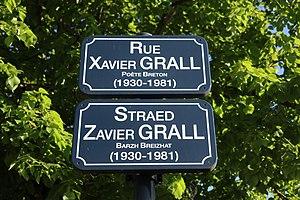
Plaques de rue à Rennes.
Xavier Grall, né le 22 juin 1930 à Landivisiau et mort le 11 décembre 1981 à Quimperlé, est un poète, écrivain et journaliste breton.